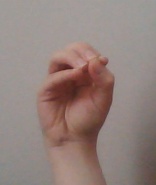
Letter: ha